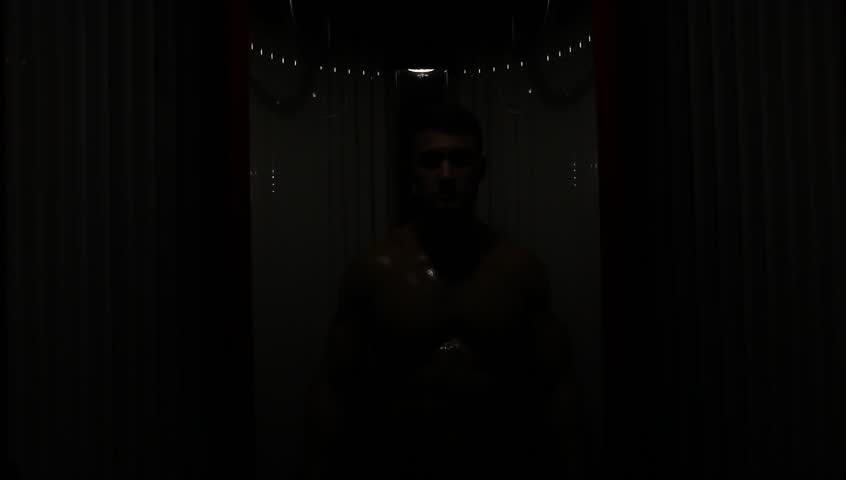
the handsome athletic man with beard on the face gets a tan in the sunroom
Relation: Visible, Subjective